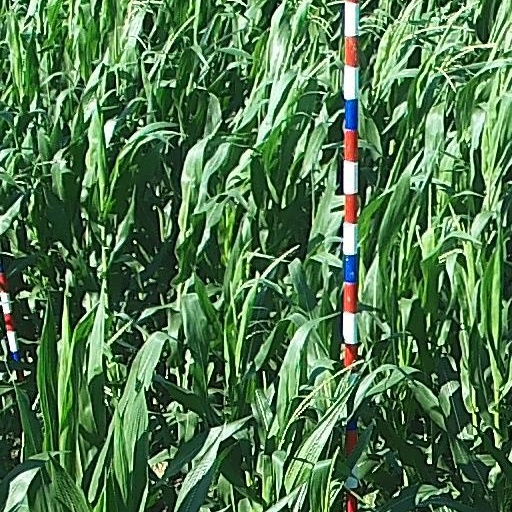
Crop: maize; corn